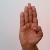
The image shows a hand gesture representing the letter 'B' in Indian Sign Language.